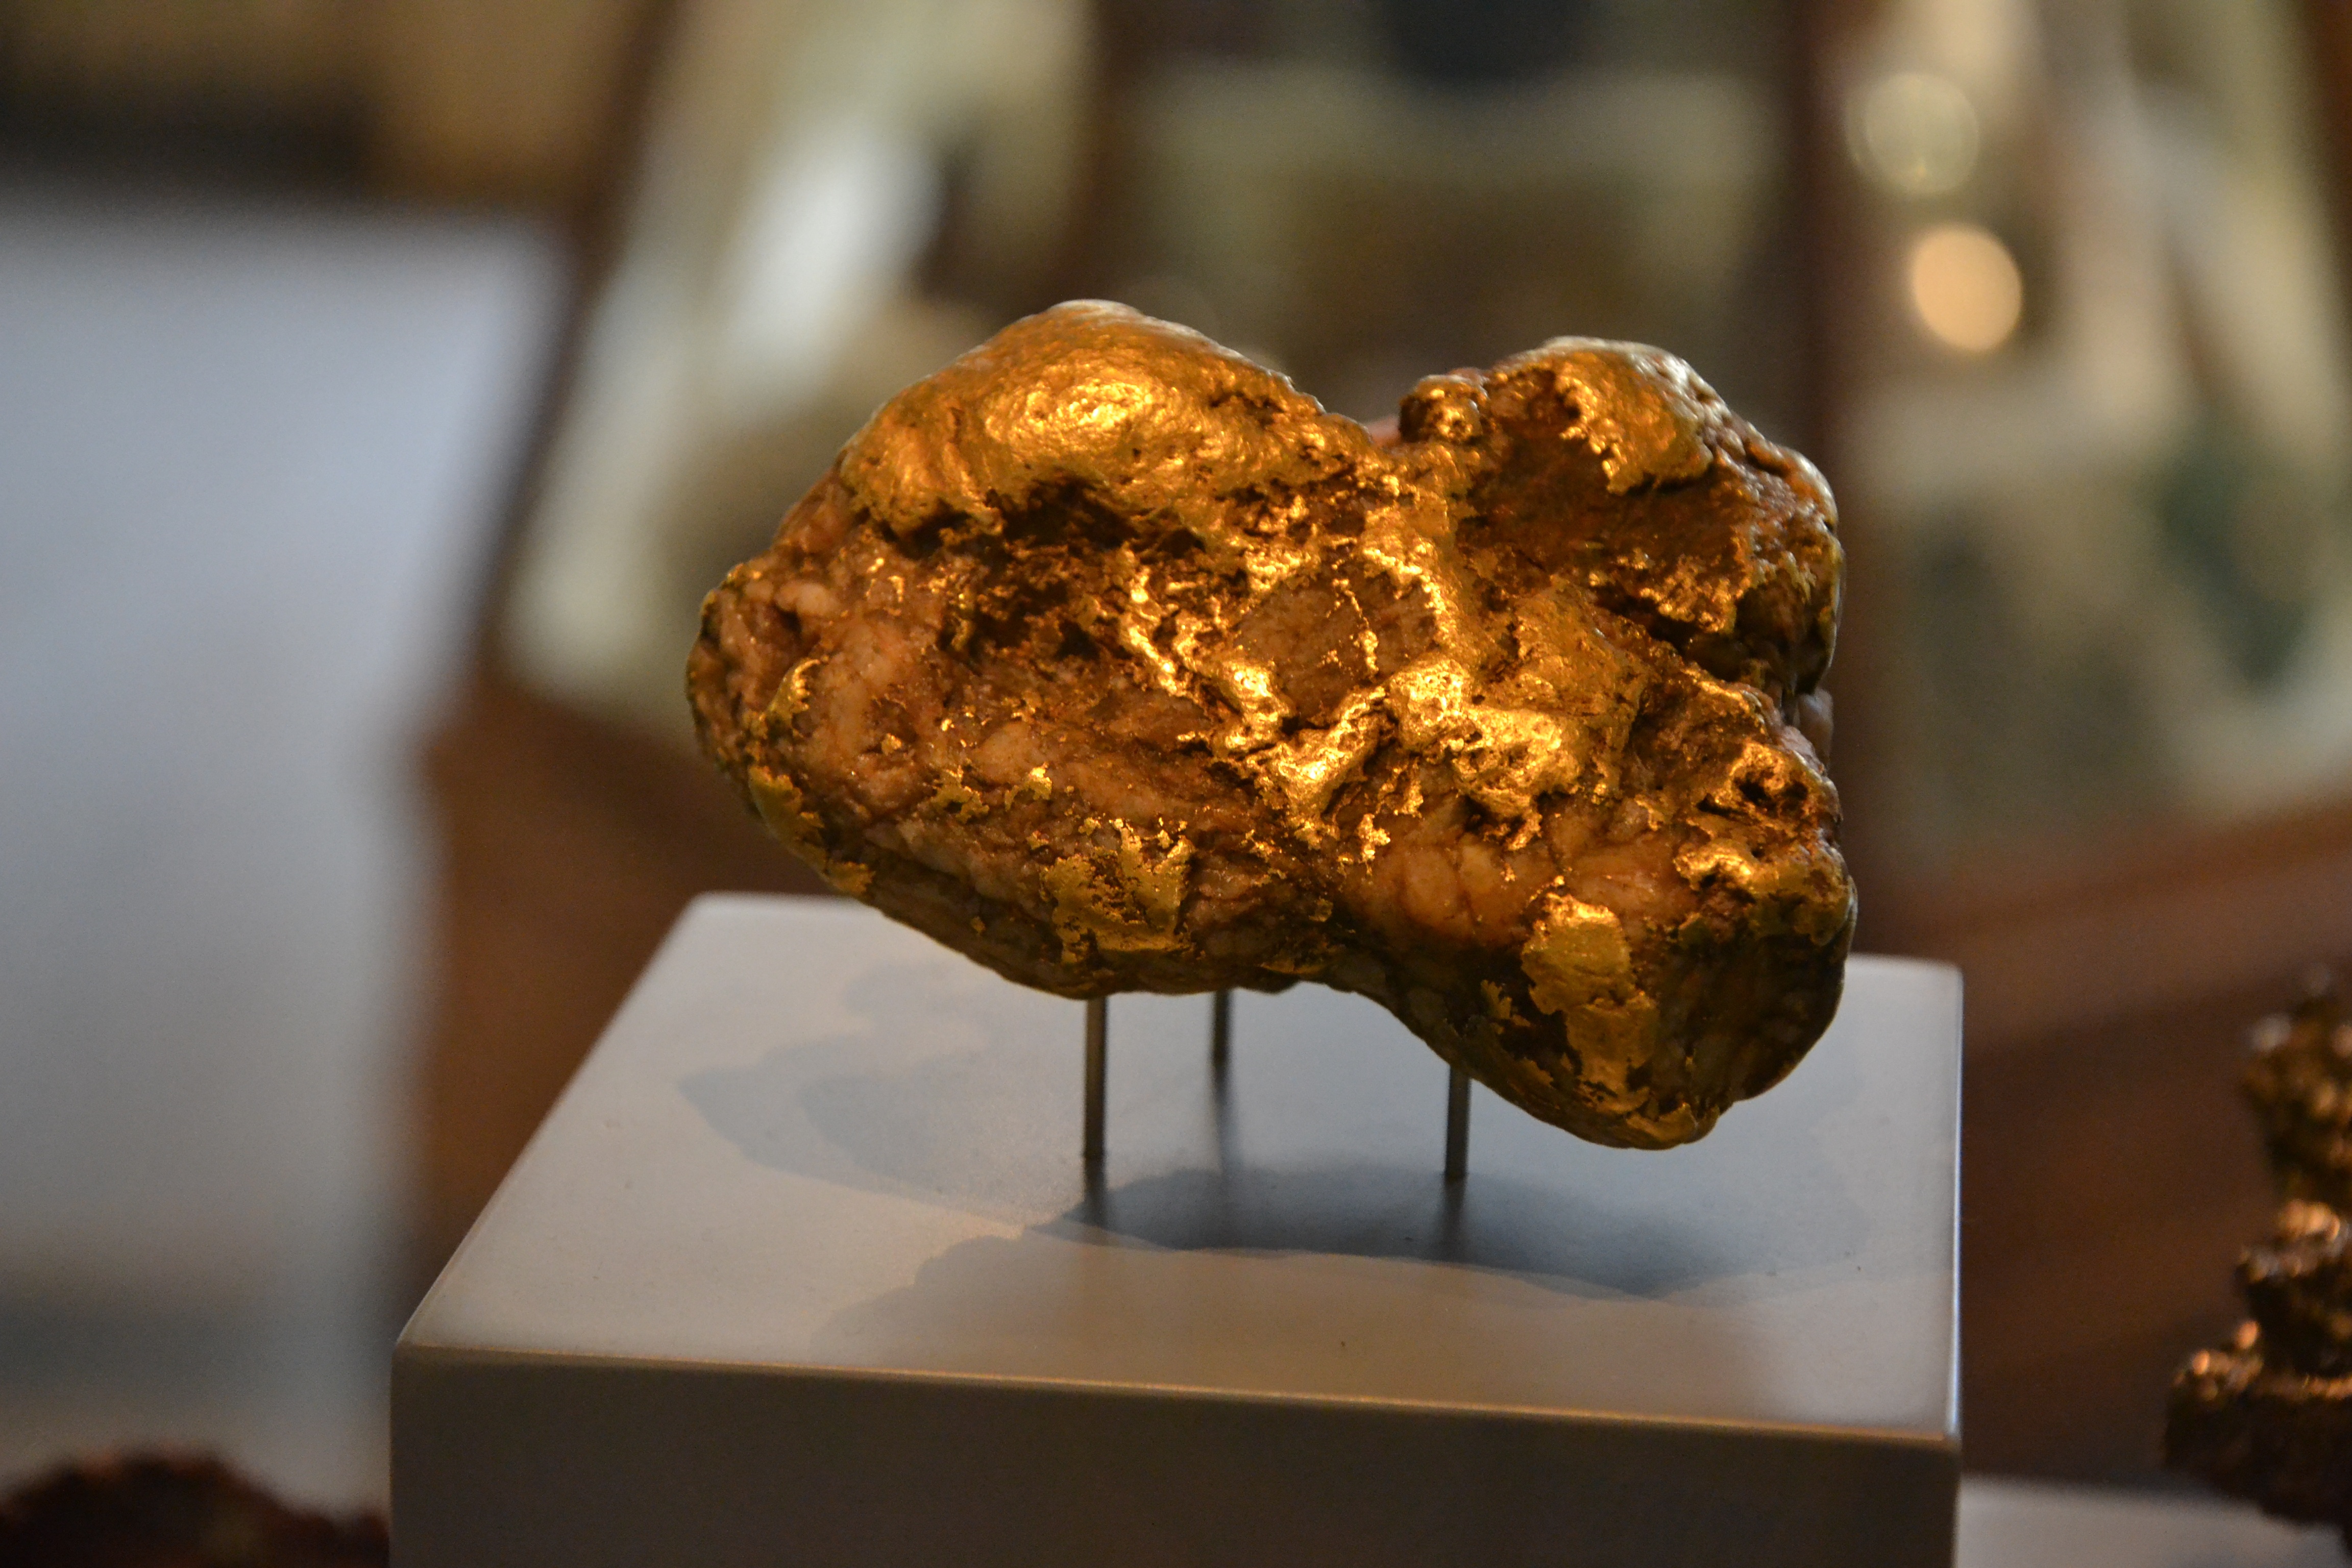
rock, metal, material, art, gold, organ, gemstone, mineral, macro photography, gemstones, the golden color, prill